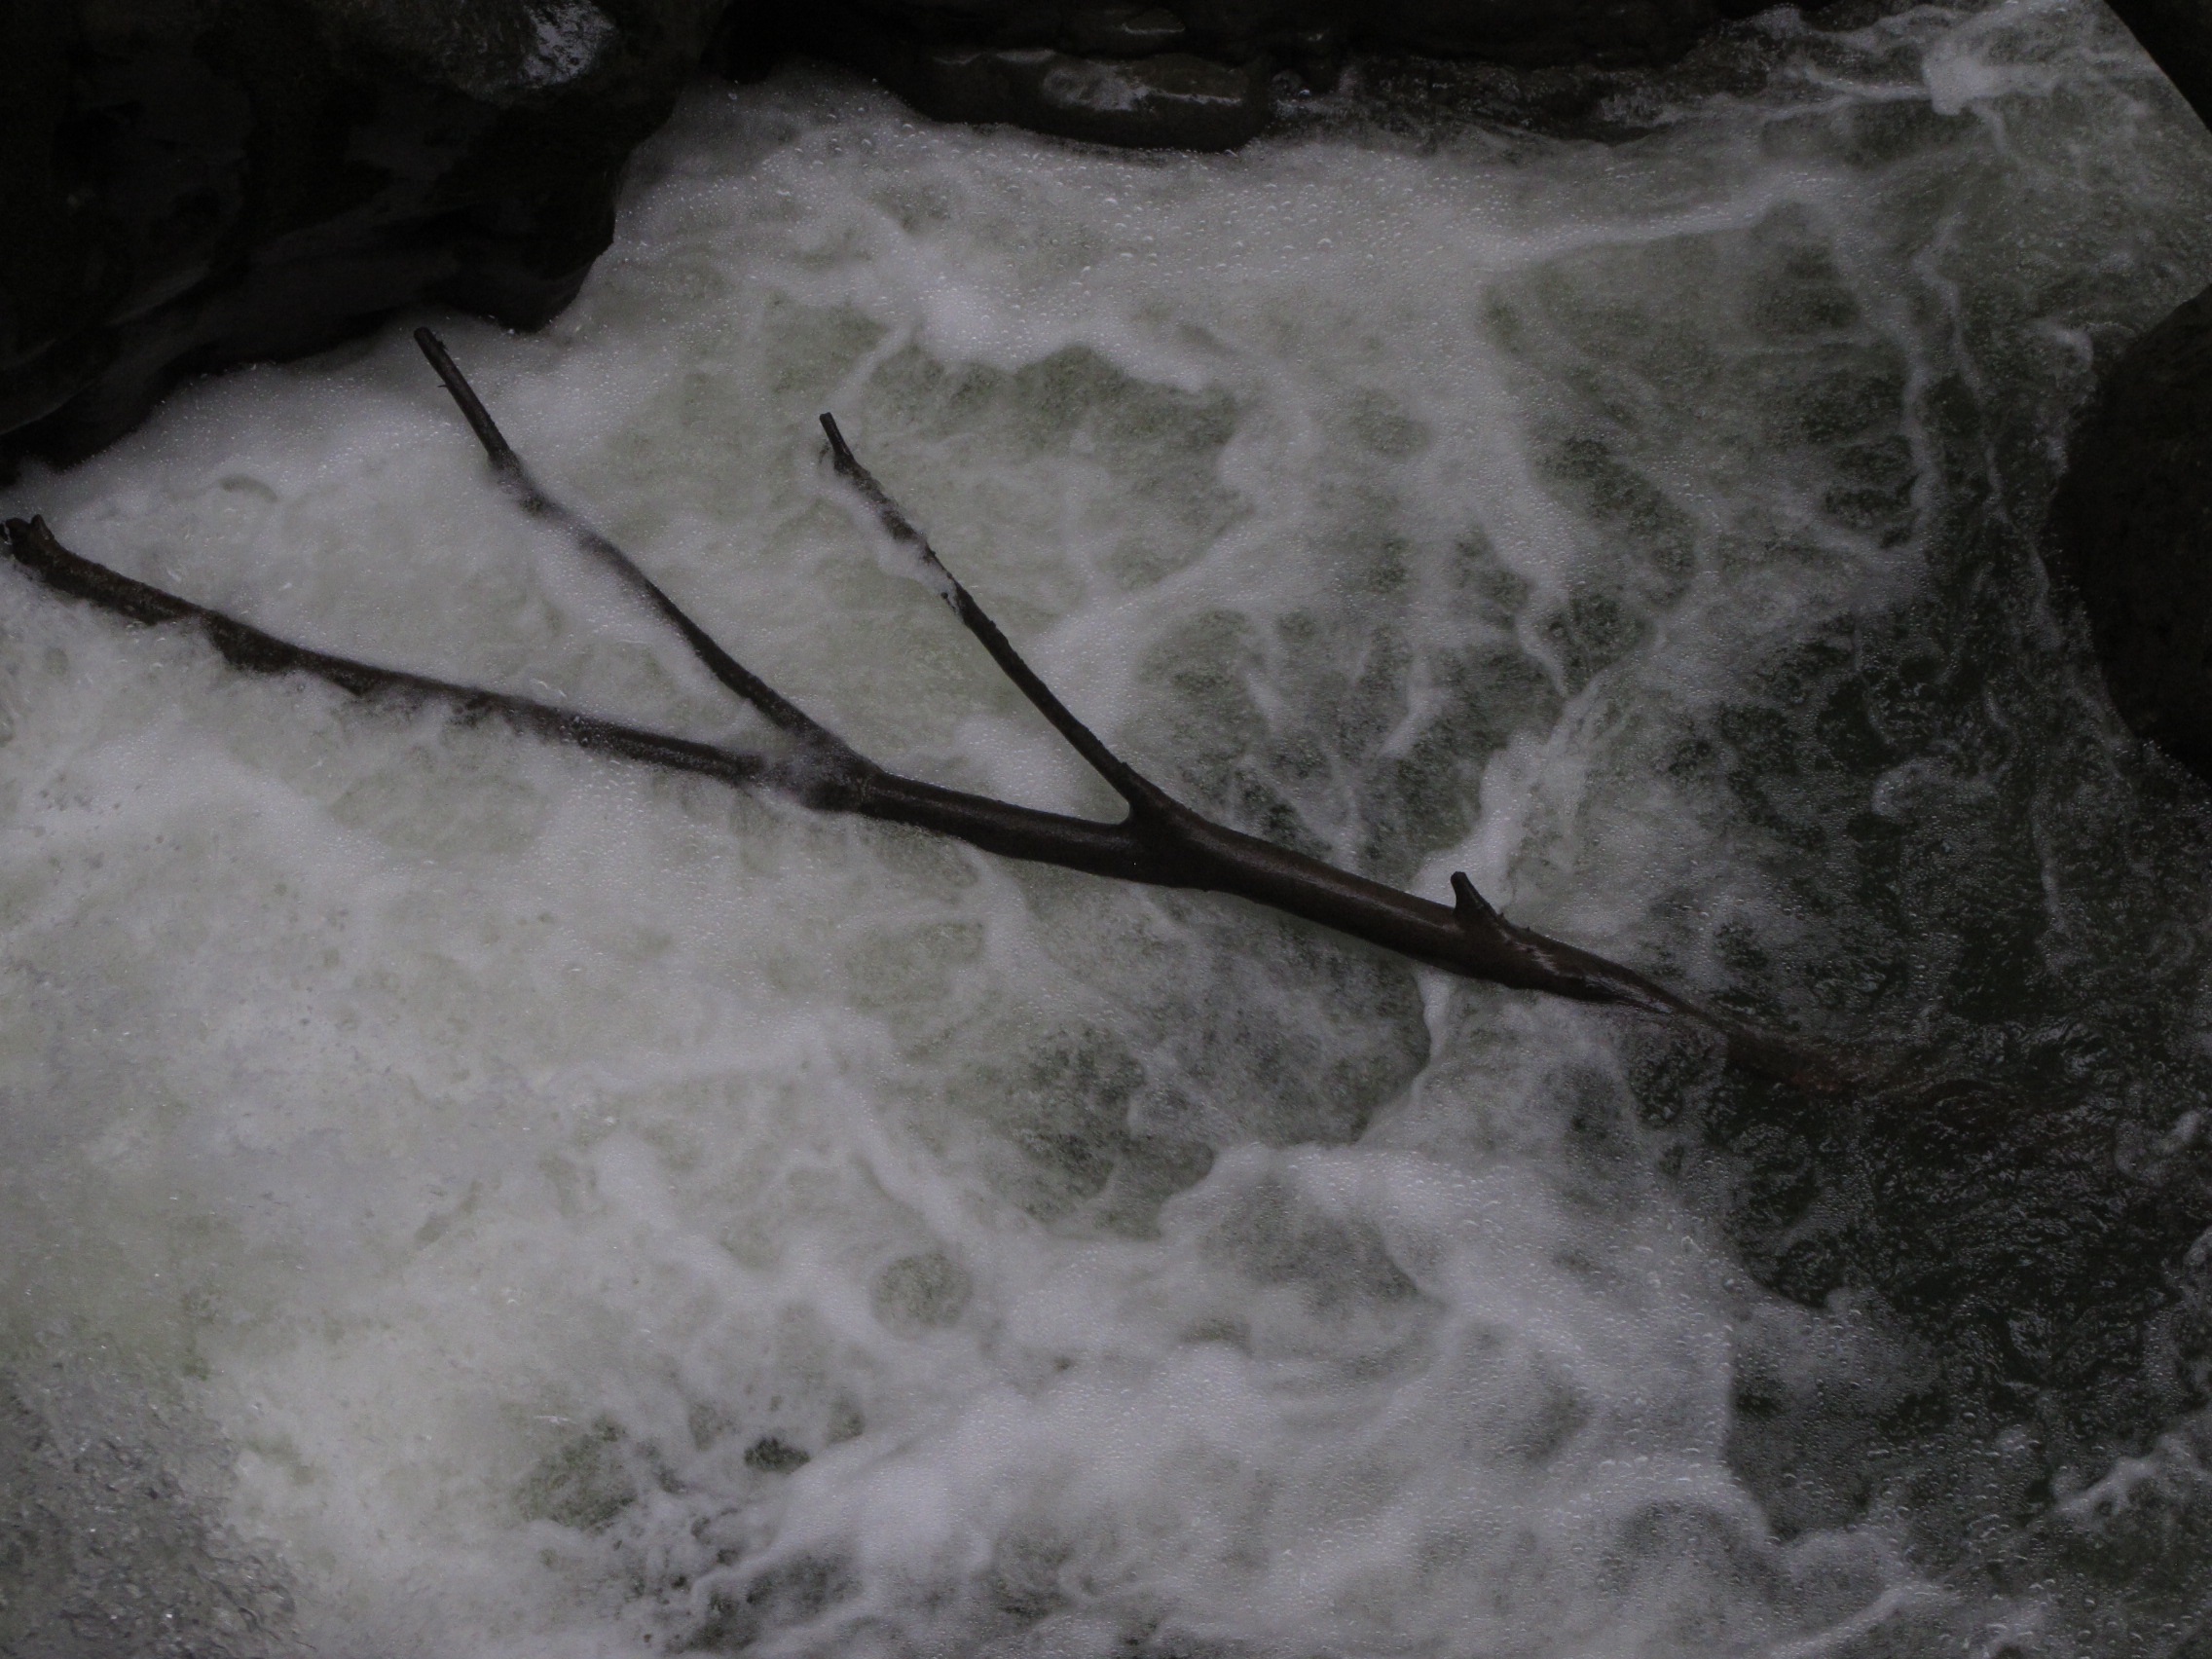
water, rock, snow, winter, wave, ice, rapid, freezing, geological phenomenon